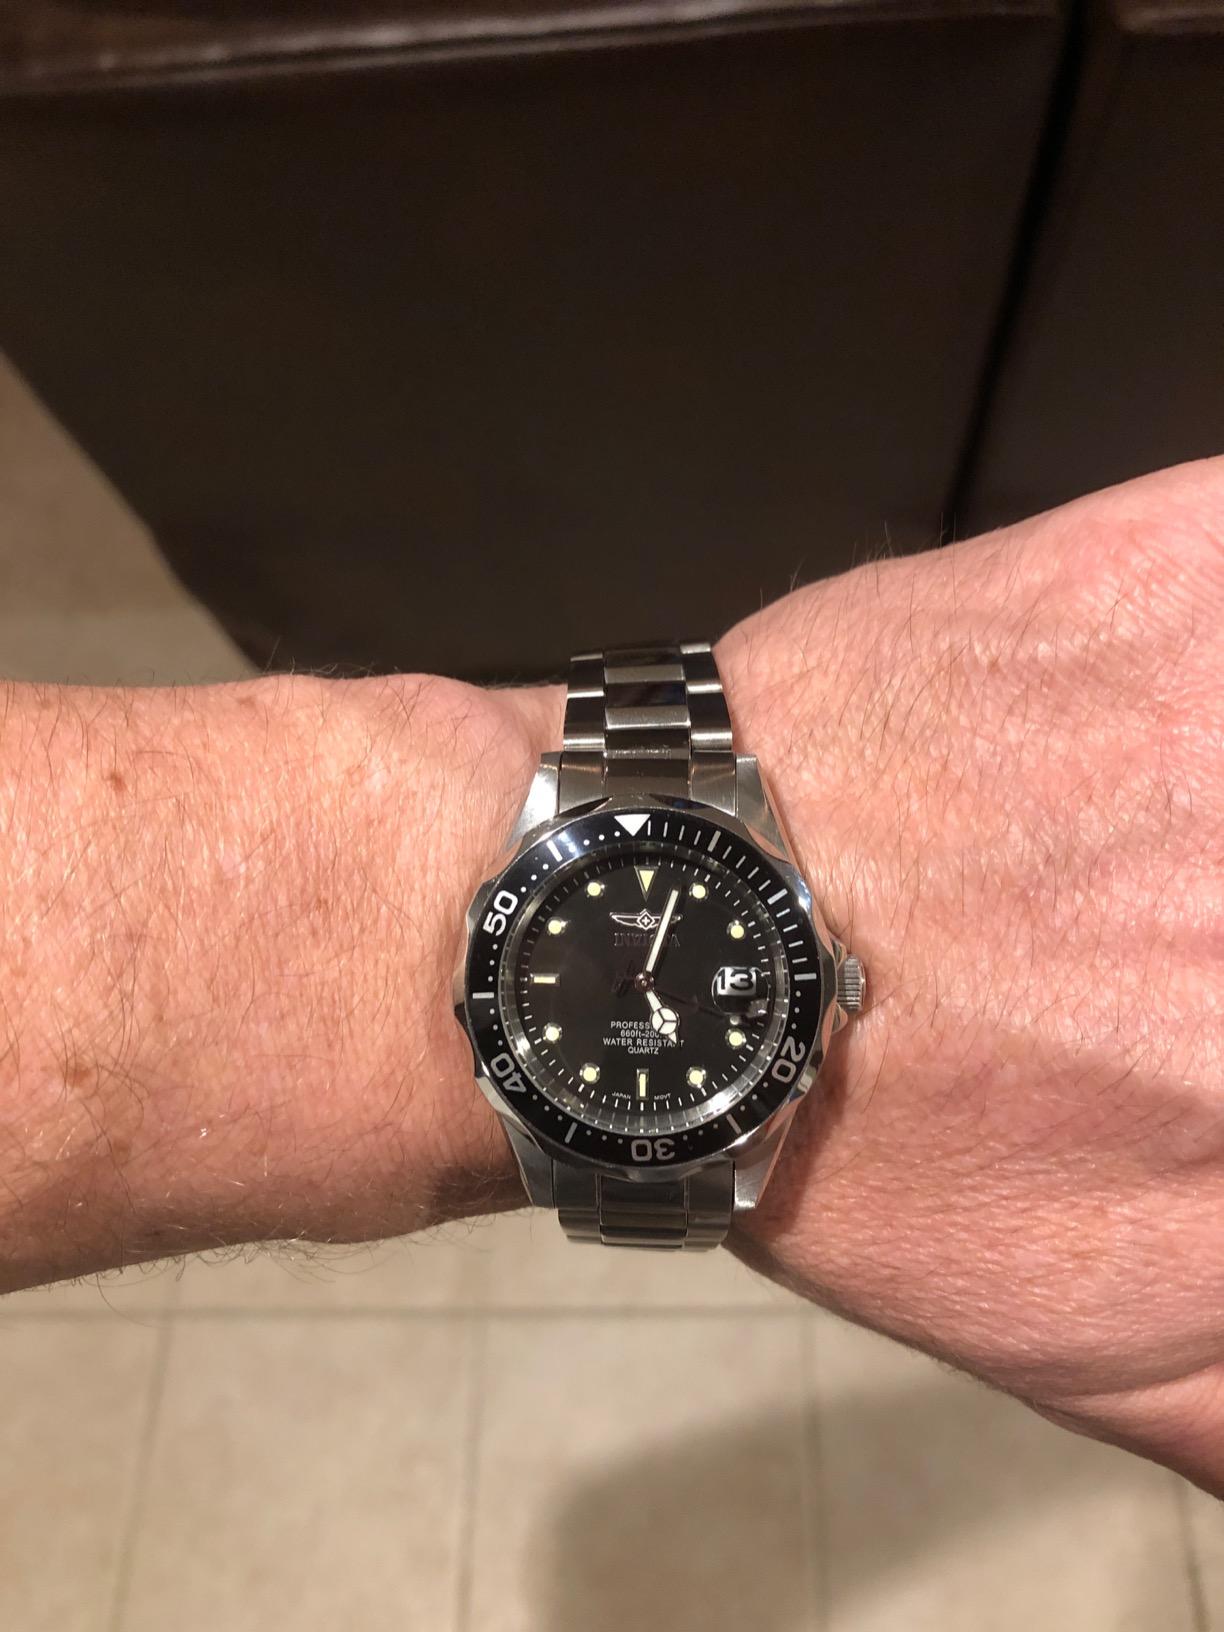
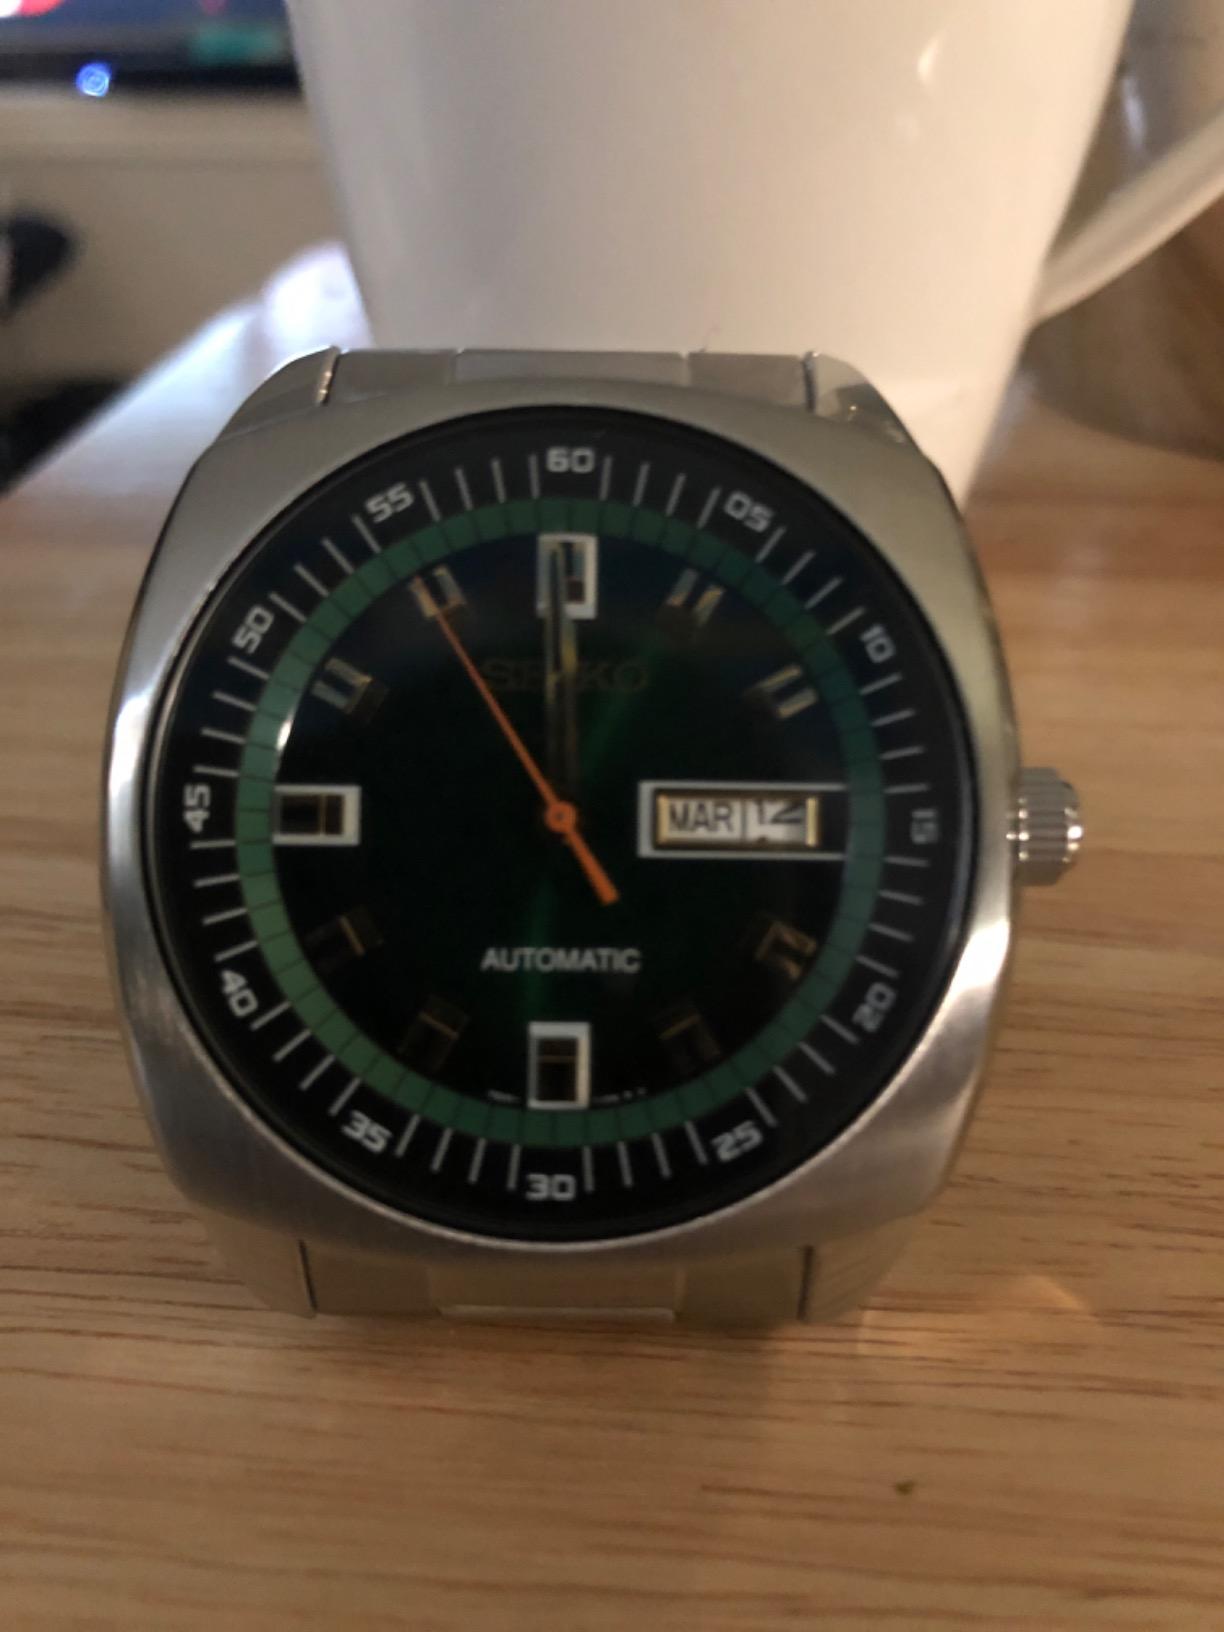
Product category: accessories_watch
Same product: no